Answer in natural language. Considering the relative positions, is black wooden dresser above or below TeddyBear? Choose between the following options: below or above
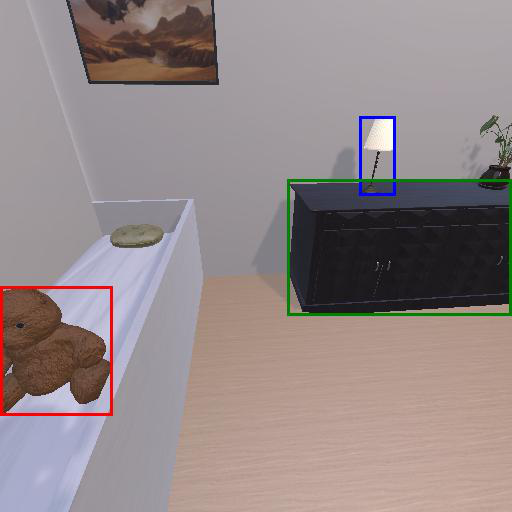
<answer>above</answer>